Big Boss Man

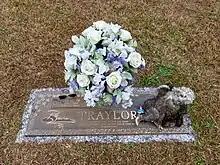
Traylor's grave in Dallas, Georgia

Big Boss Man appears in video games including "WWF Superstars", "WWF WrestleMania Challenge", "WWF WrestleFest", "WWF Rage in the Cage", "WWF Attitude", "WWF WrestleMania 2000", "WWF SmackDown!", "" and "WWF No Mercy". He further appears posthumously in "WWE Legends of WrestleMania", "WWE '13", "WWE 2K17" "WWE 2K18", "WWE 2K19", "WWE 2K20", "WWE 2K22", "WWE 2K23" and "WWE 2K24".